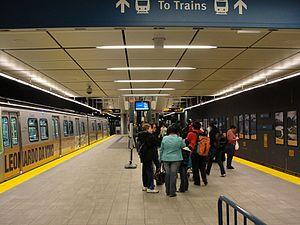
La gare Waterfront est un important centre de transport de Vancouver, en Colombie-Britannique. Il y a des liaisons au SeaBus, au SkyTrain, au West Coast Express et aux autobus.